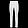
Label: Trouser